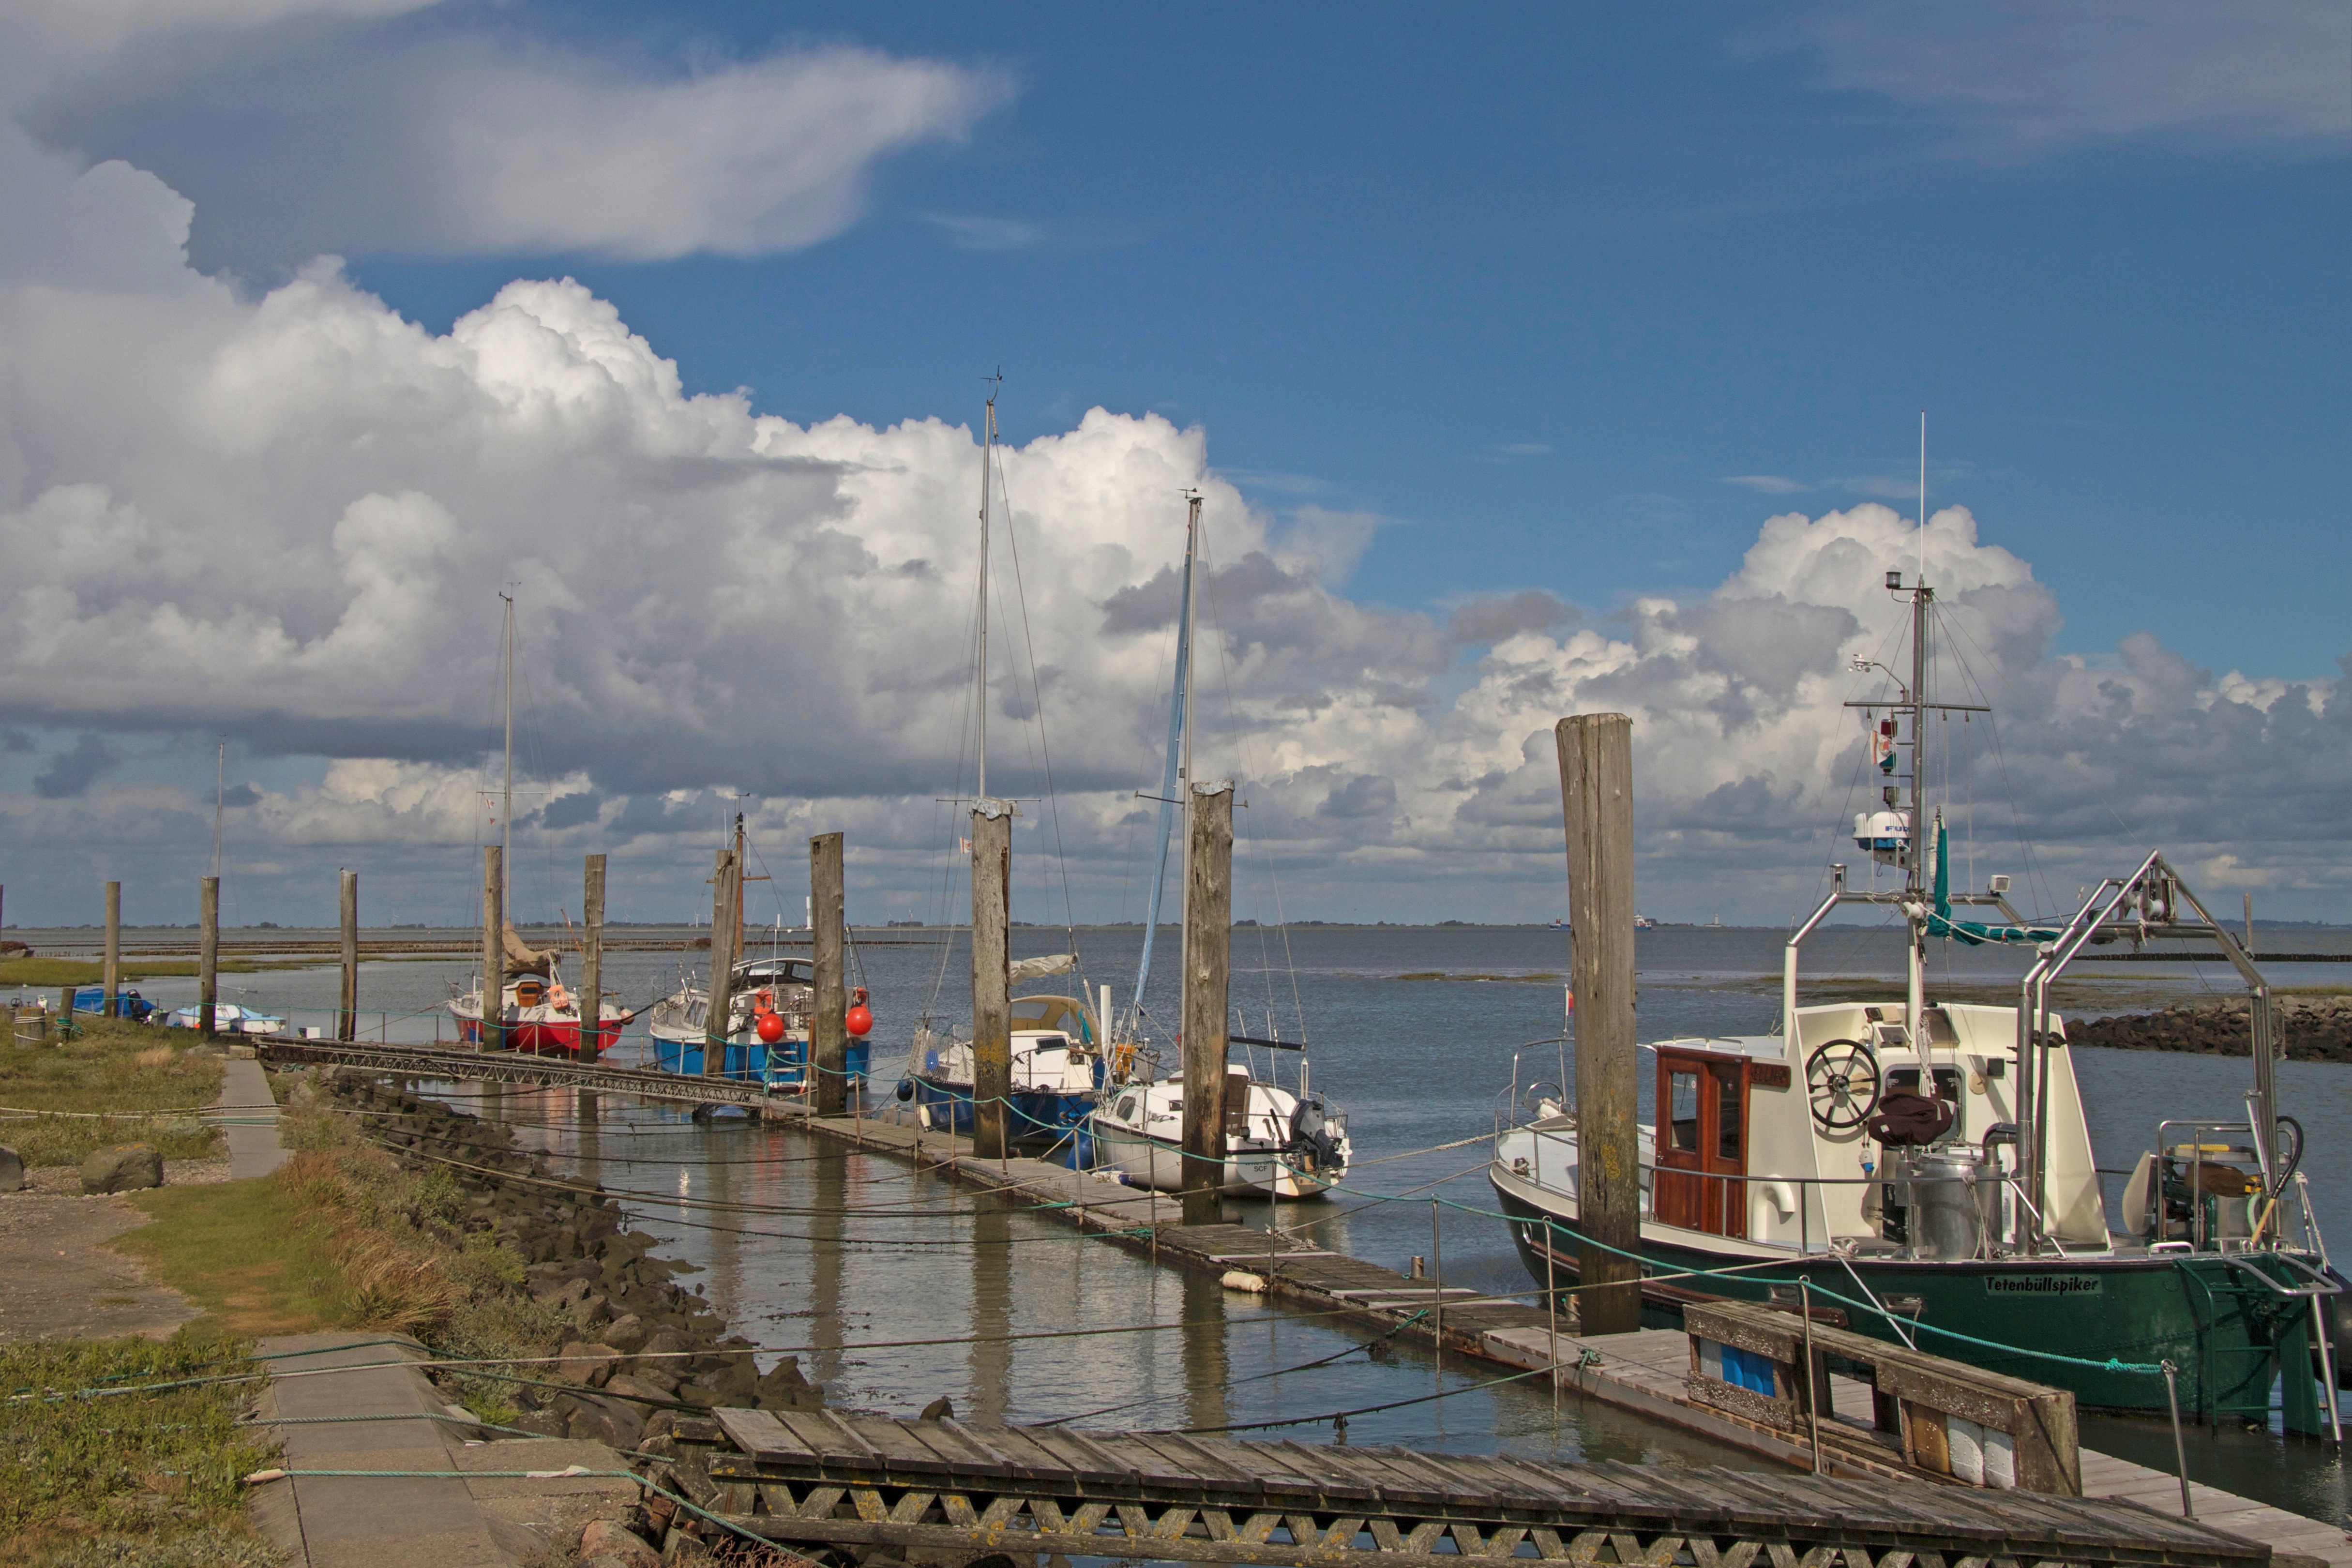
sea, coast, ocean, dock, boat, ship, vehicle, bay, harbor, marina, port, waterway, boats, channel, watercraft, north sea, wadden sea, tetenb llspieker